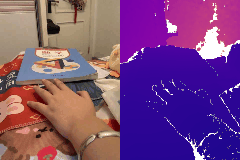
Label: book